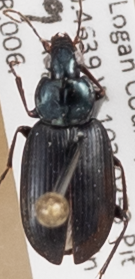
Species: Agonum placidum
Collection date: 2014-08-19
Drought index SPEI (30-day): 0.1
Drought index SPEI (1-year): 0.592
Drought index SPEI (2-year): -0.588